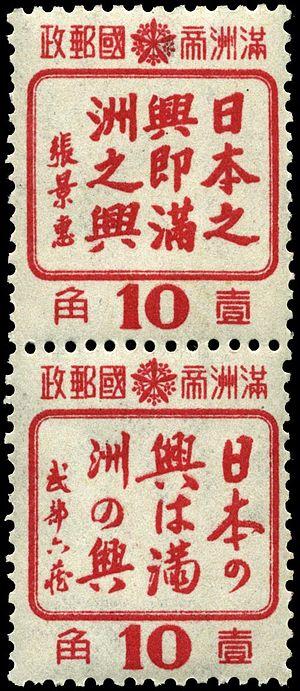
Le Mandchoukouo déclare son indépendance le 1ᵉʳ mars 1932 et, le 20 mars, le nouveau gouvernement annonce que le département des communications va remplacer l'administration chinoise à partir du 1ᵉʳ août. Cependant, les militaires japonais maintiennent une telle pression sur les postiers chinois que les autorités de Nankin ordonnent un blocus des activités postales. Ces dernières, sous administration chinoise, cessent totalement le 24 juillet 1932. Le département des communications de Xinjing met en place une nouvelle administration avec une telle promptitude que les bureaux sont rouverts le 26 juillet 1932 avec l'émission d'une première série courante.